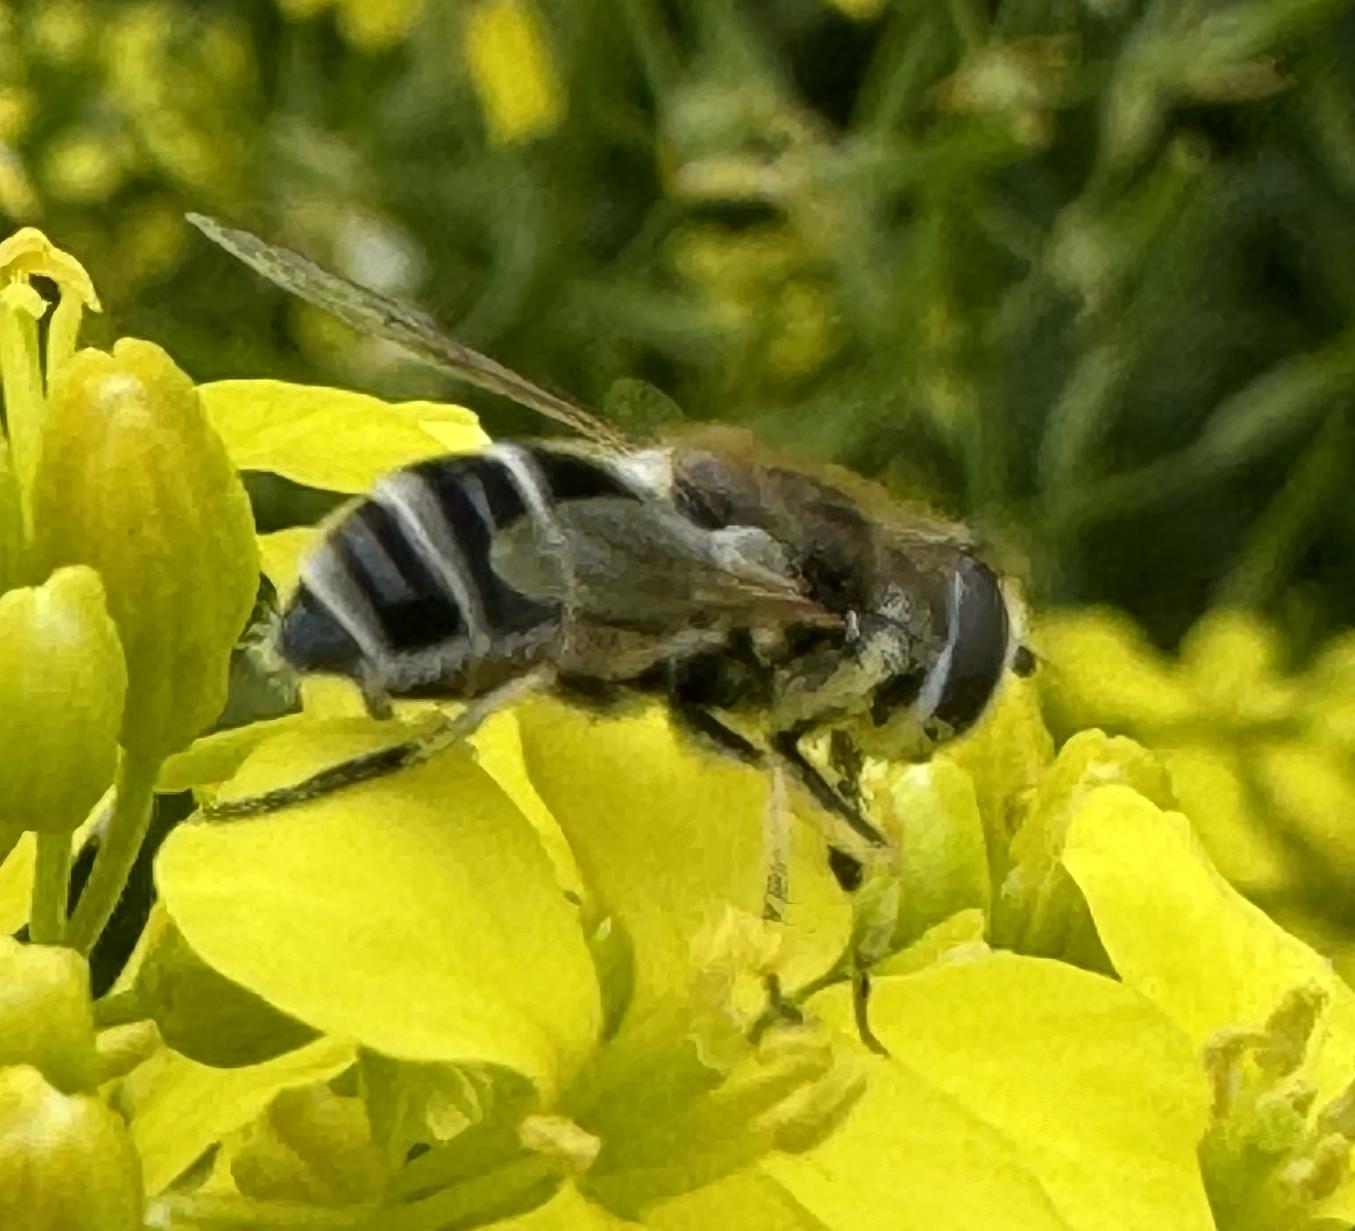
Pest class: predators